Dirk II, Count of Holland

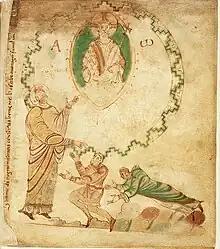
Dirk and his wife implore Saint Adalbert, illustration from the "Egmond Gospels"

Starting in 950, Dirk II rebuilt Egmond Abbey and its wooden church in stone, in order to house the relics of Saint Adalbert. Adalbert was not well known at that time, but he was said to have preached Christianity in the region two centuries earlier. The abbey was given to a community of Benedictine monks from Ghent, who replaced the nuns originally housed there, probably in the 970s. His daughter Erlint, Erlinde or Herlinde, who was abbess at the time, was made abbess of the newly founded Bennebroek Abbey instead.